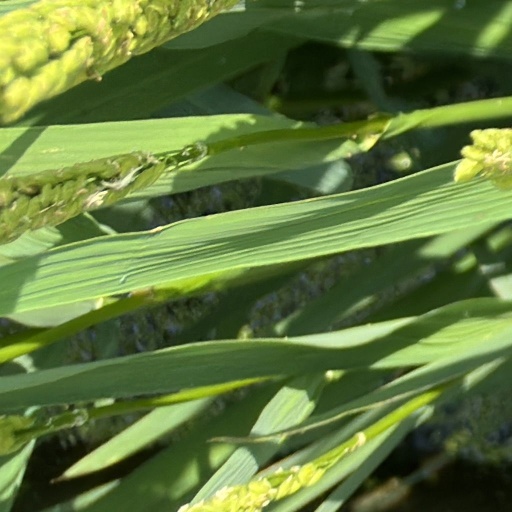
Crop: rice